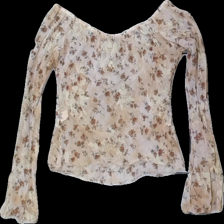
View: back
Type: Blouse
Category: Ladies
Brand: Not in the list
Brand text on label: logo femme
Colors: Beige, Brown, Grey
Material: 100% nylone
Pattern: Floral print
Cut: Regular
Season: All
Price range: 50-100
Recommended usage: Reuse
Description: blommig blus